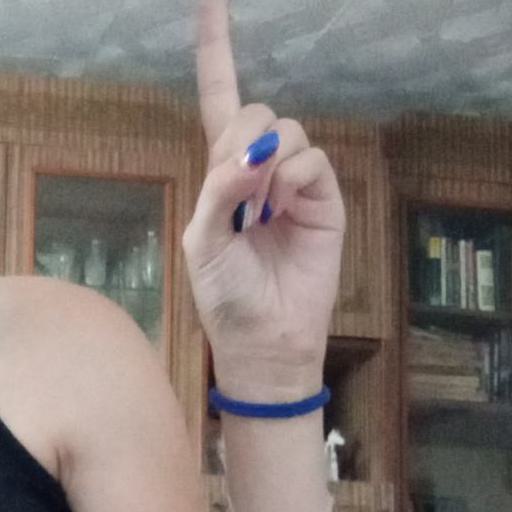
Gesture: one